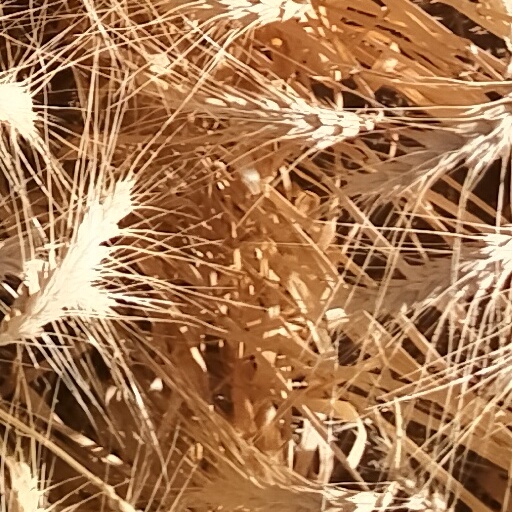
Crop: wheat